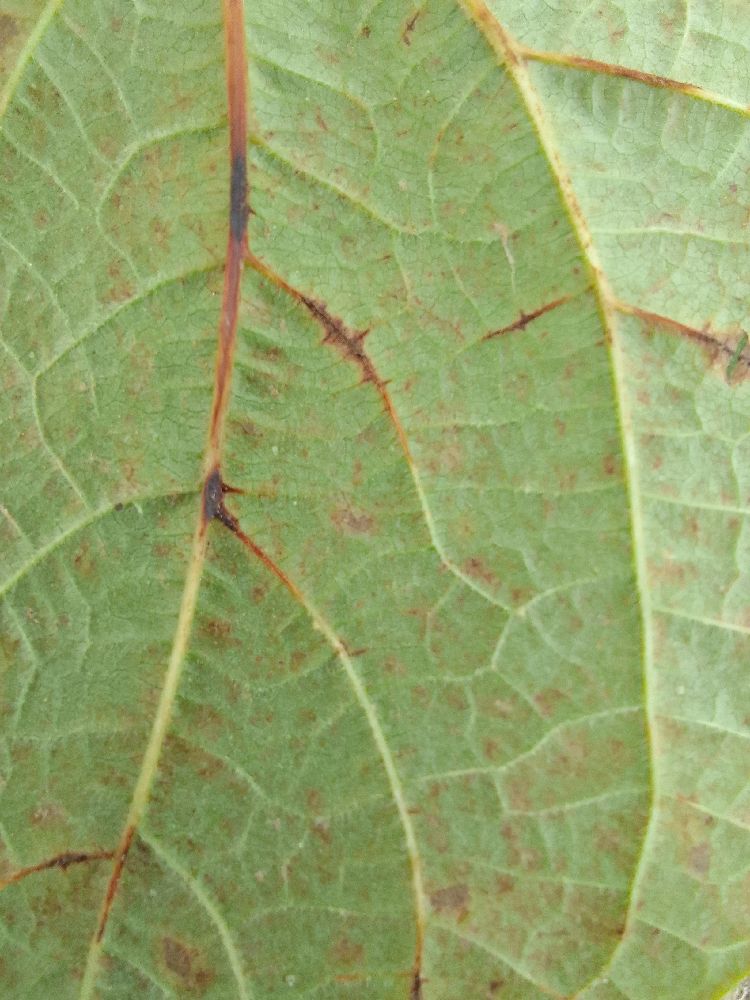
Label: anthracnose